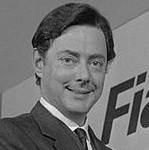
Age: 35